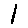
Label: 1